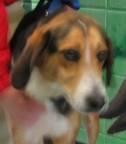
dog